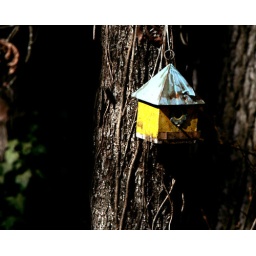
bird house in the dark forest